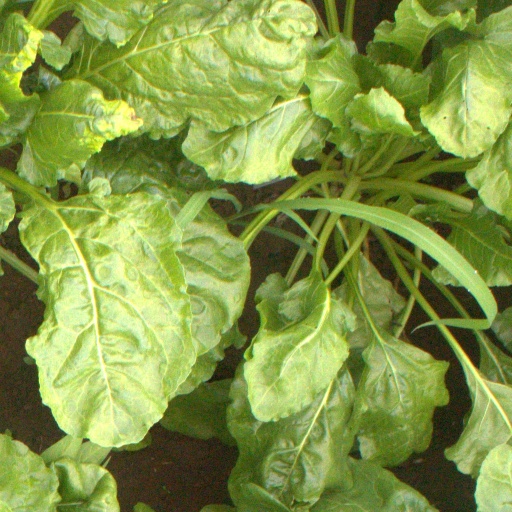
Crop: sugar beet